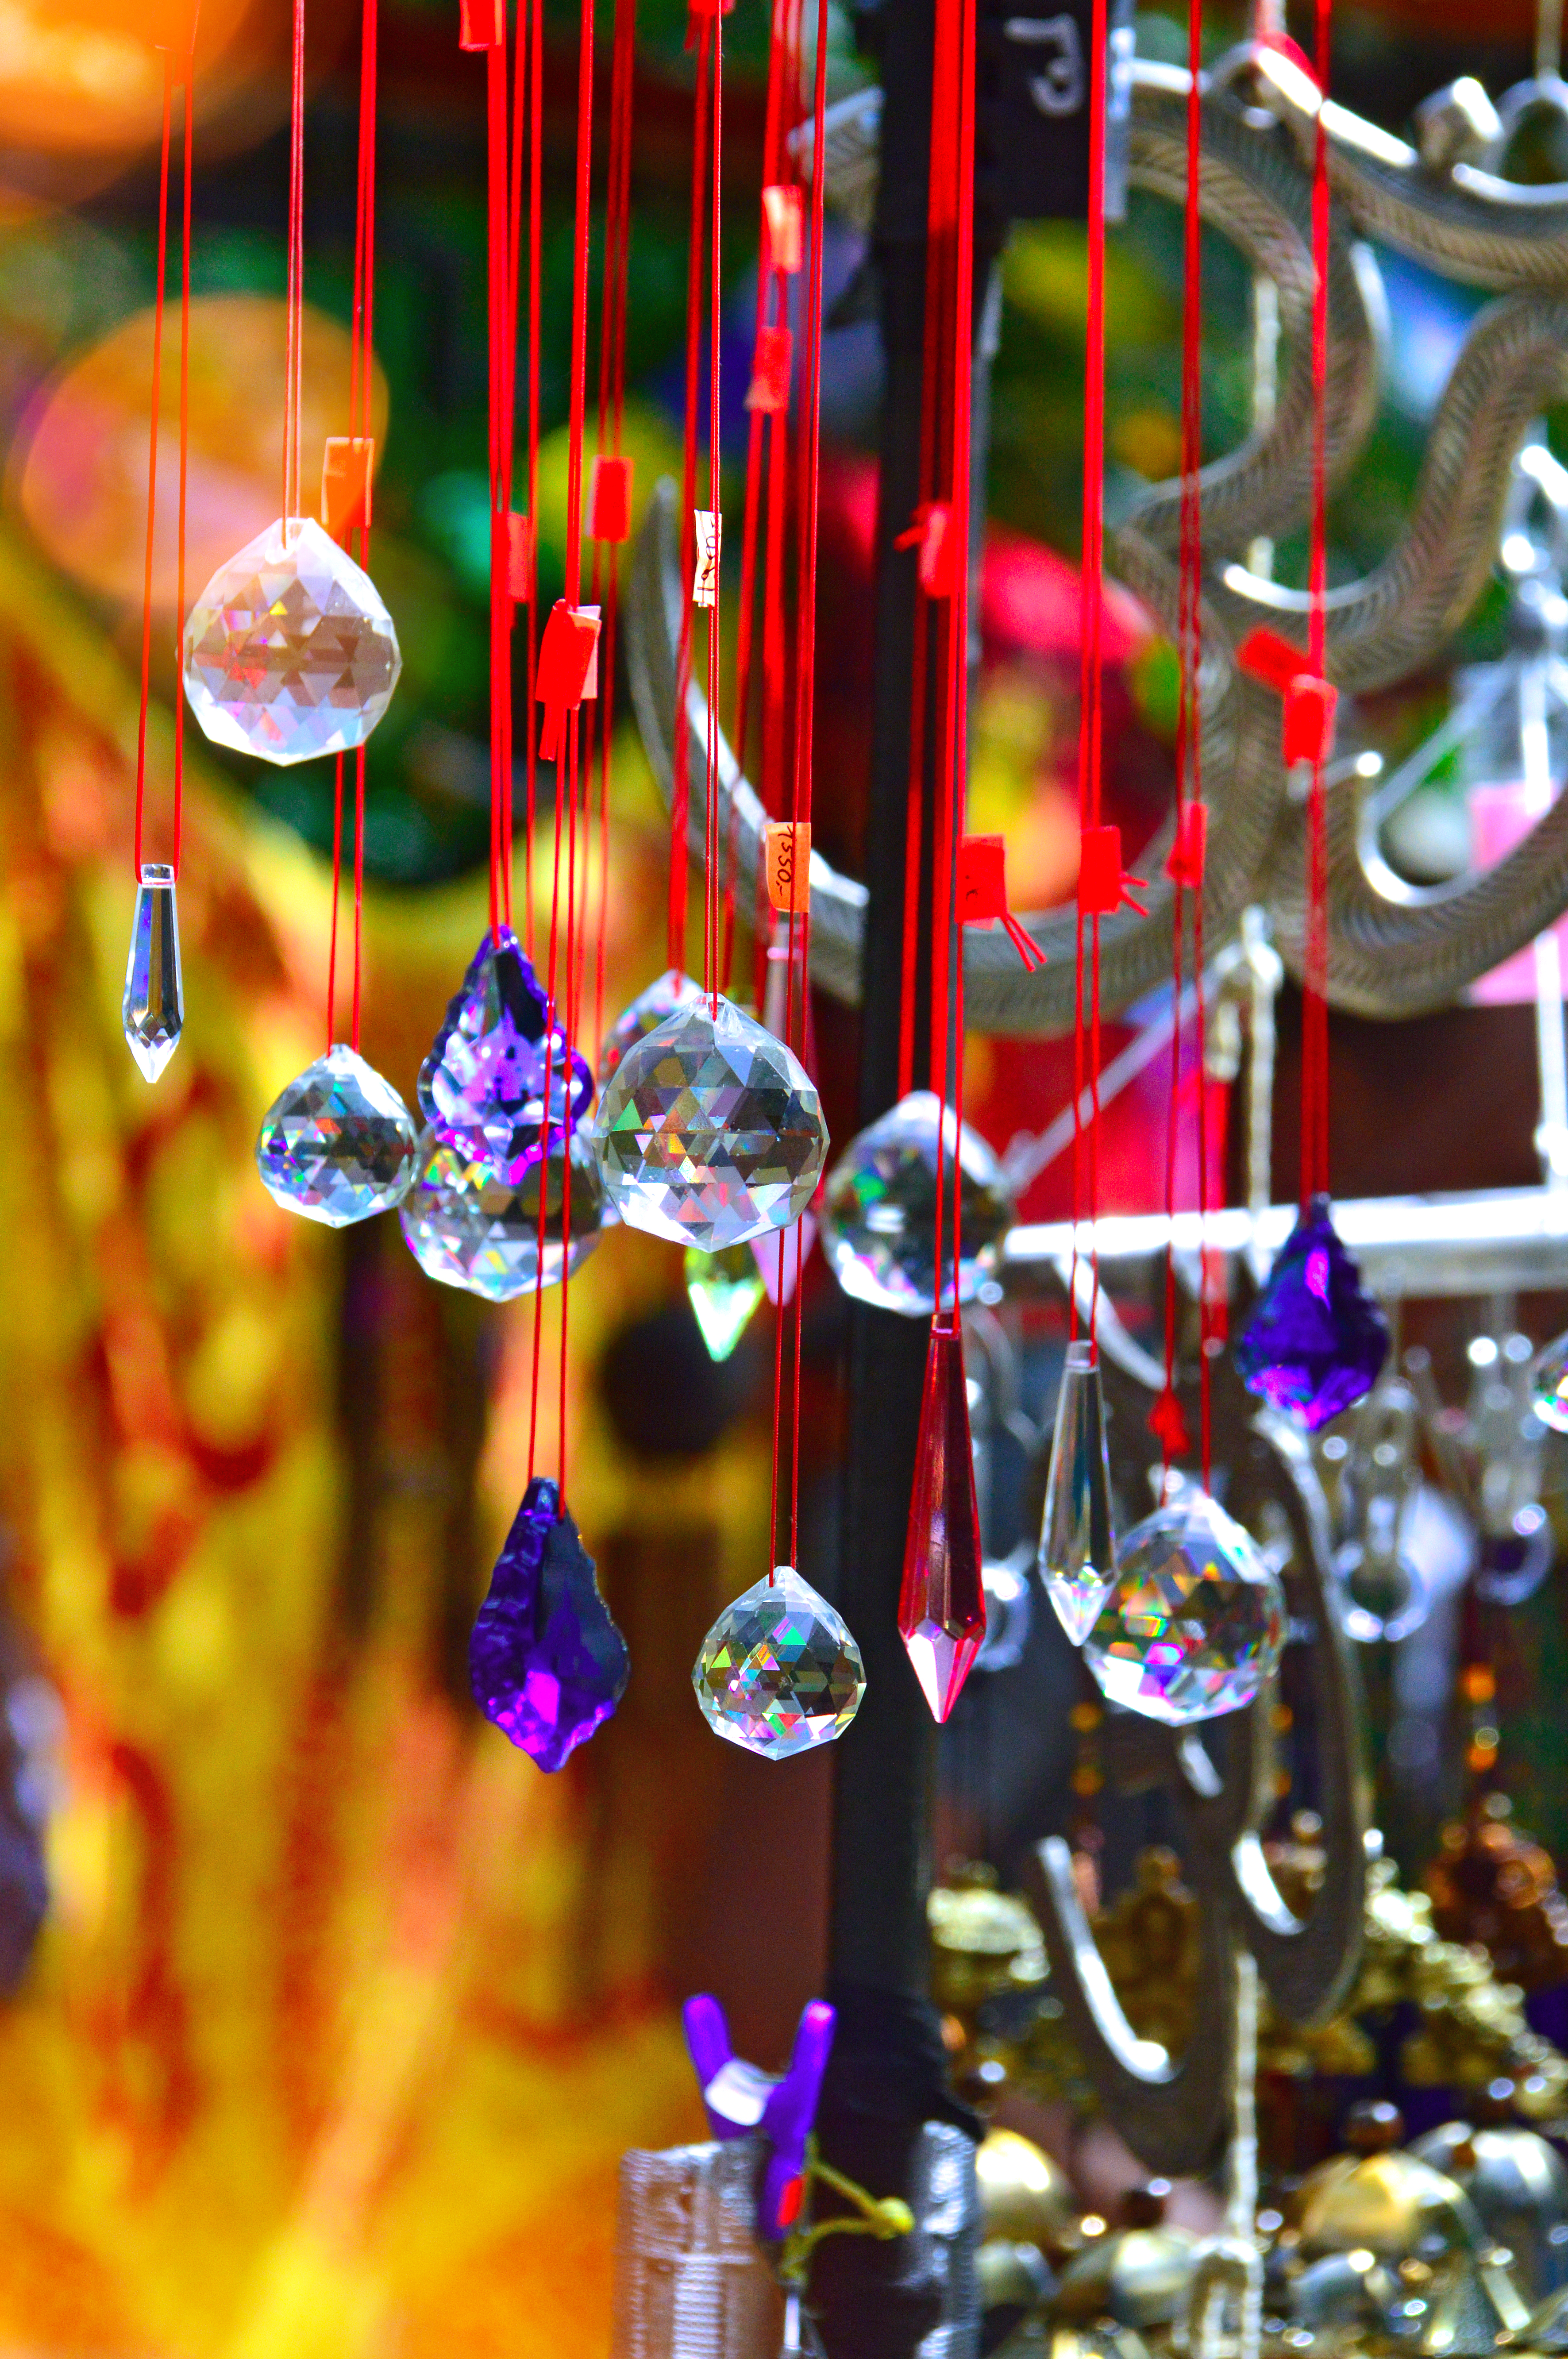
wind, chimes, chime, japan, summer, glass, bell, style, blue, green, background, bells, colorful, beautiful, garden, red, closeup, white, yellow, outdoor, culture, plants, decoration, design, light, traditional, color, jewelry, gold, party, luxury, gift, abstract, travel, holiday, tree, fashion, shop, bright, lighting, tradition, fair, festival, christmas decoration, fete, christmas, event